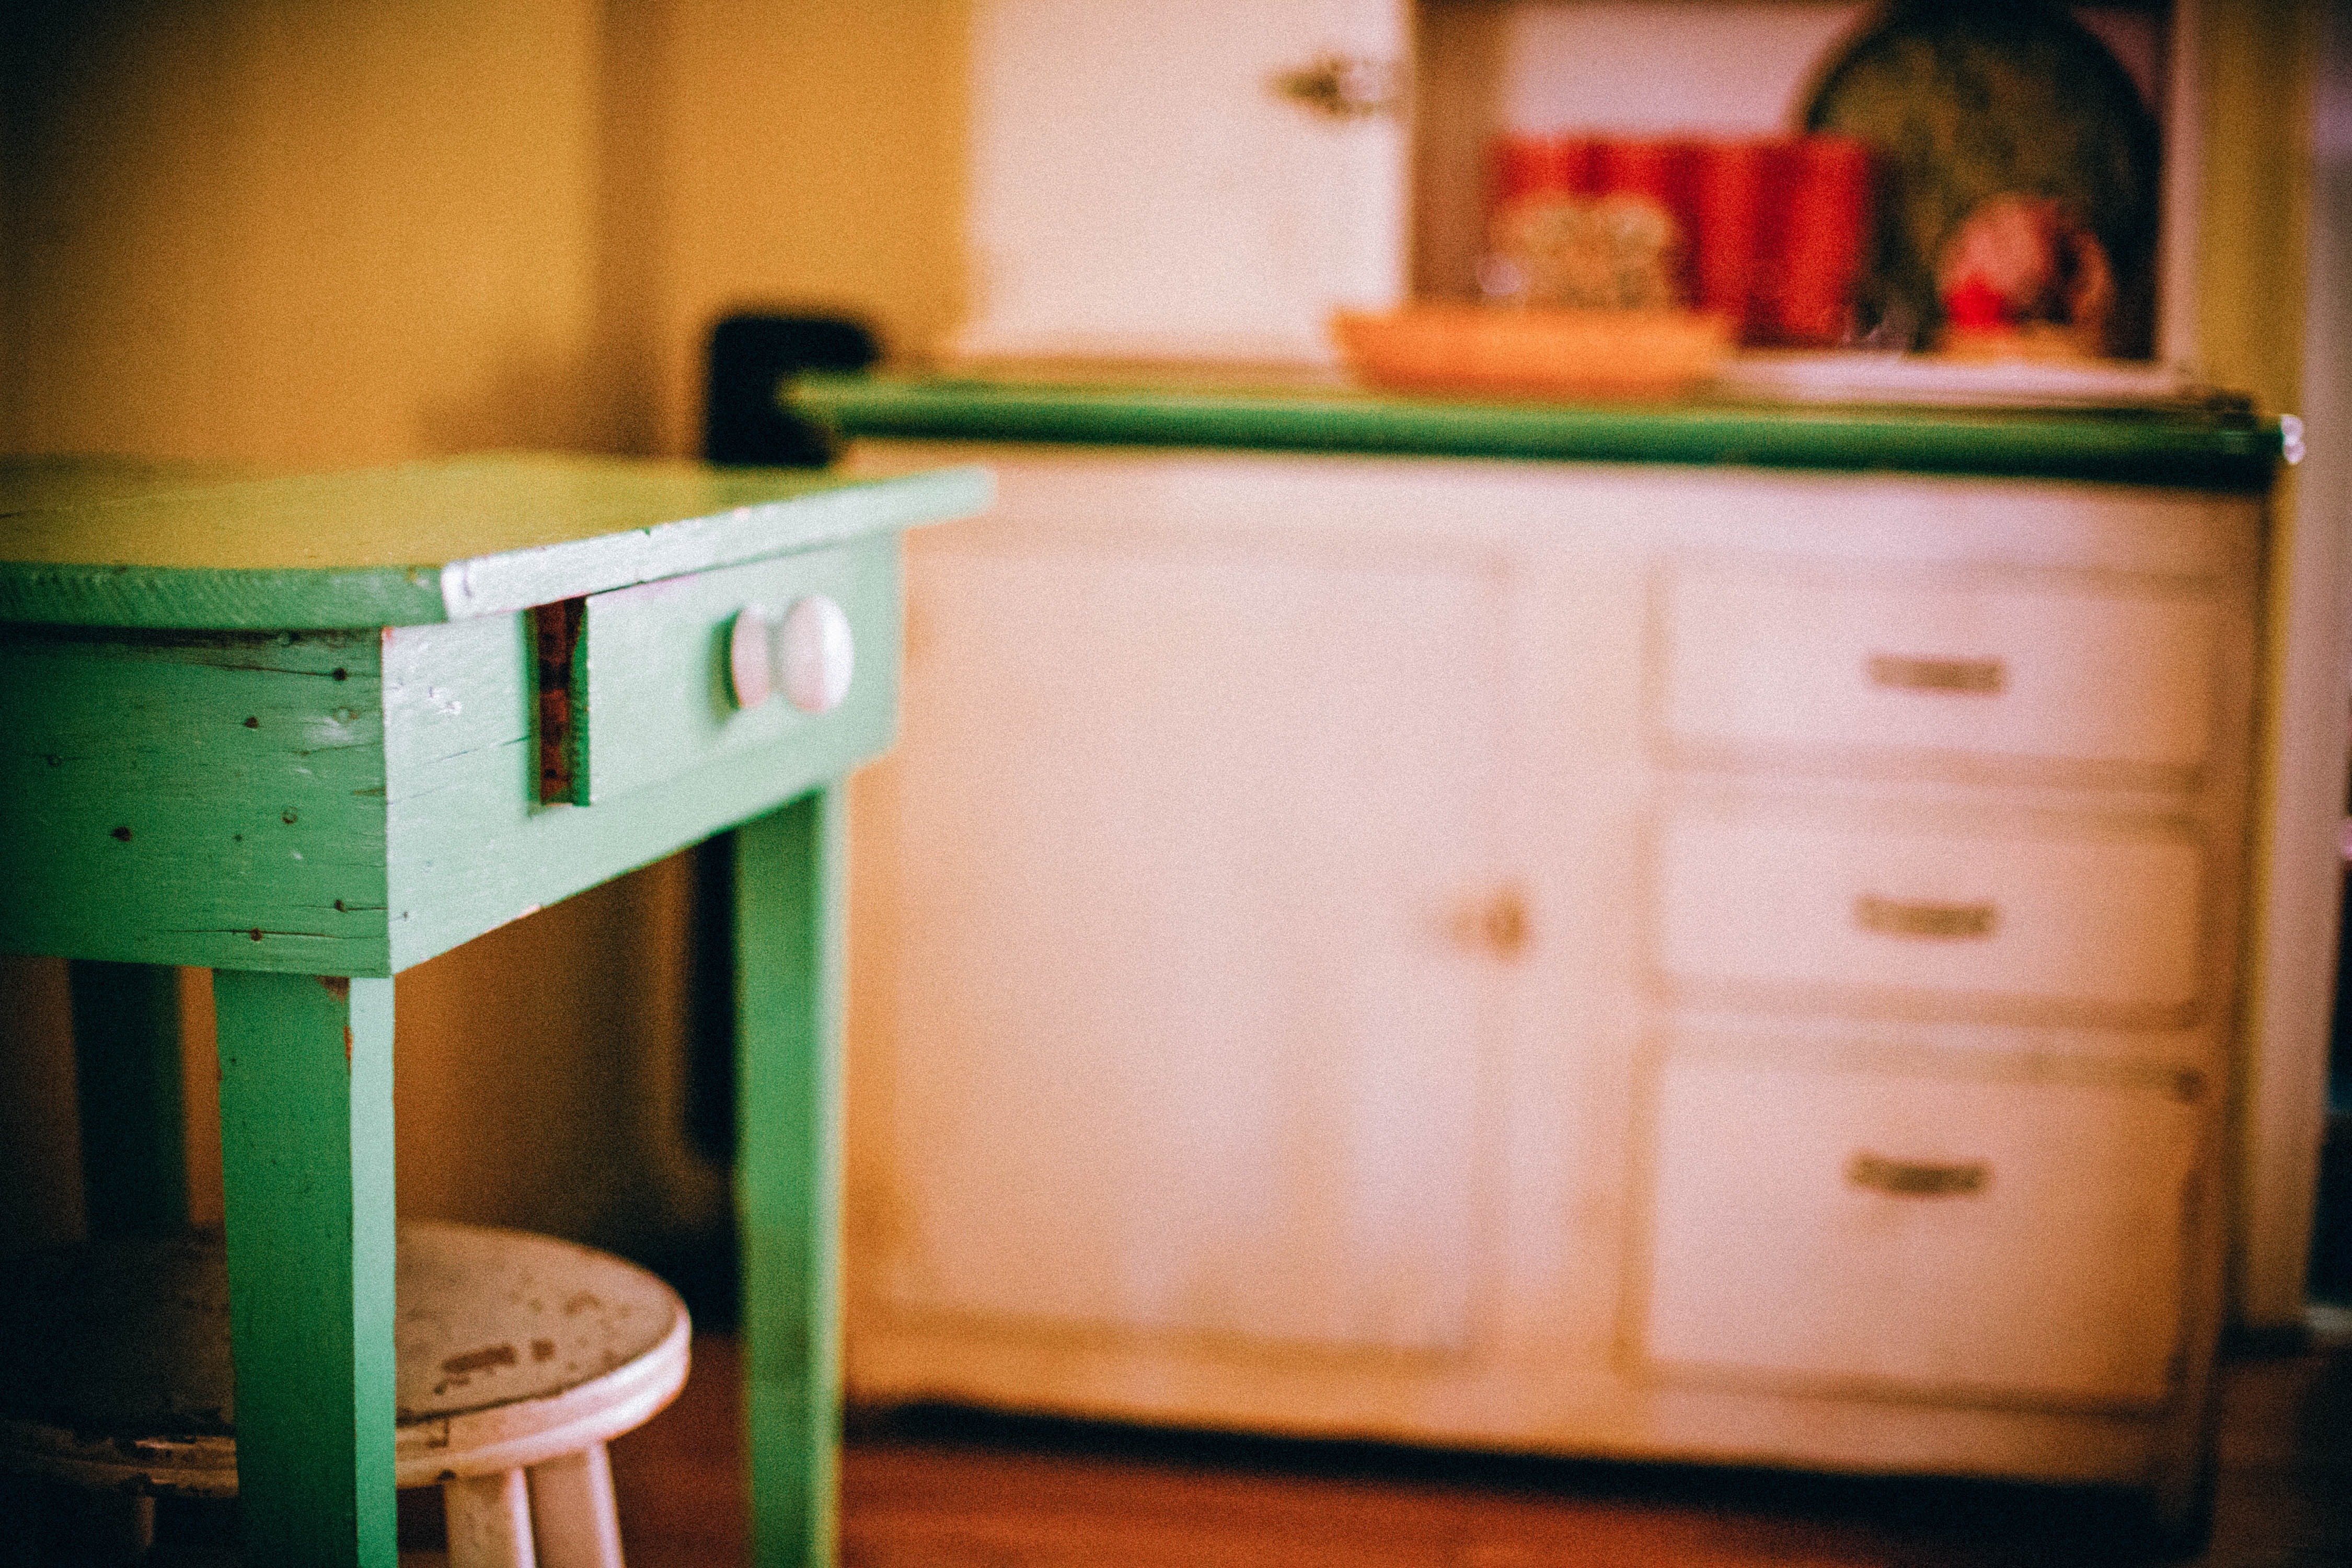
desk, table, wood, house, home, green, red, color, kitchen, shelf, furniture, room, lighting, interior design, drawer, kitchen table